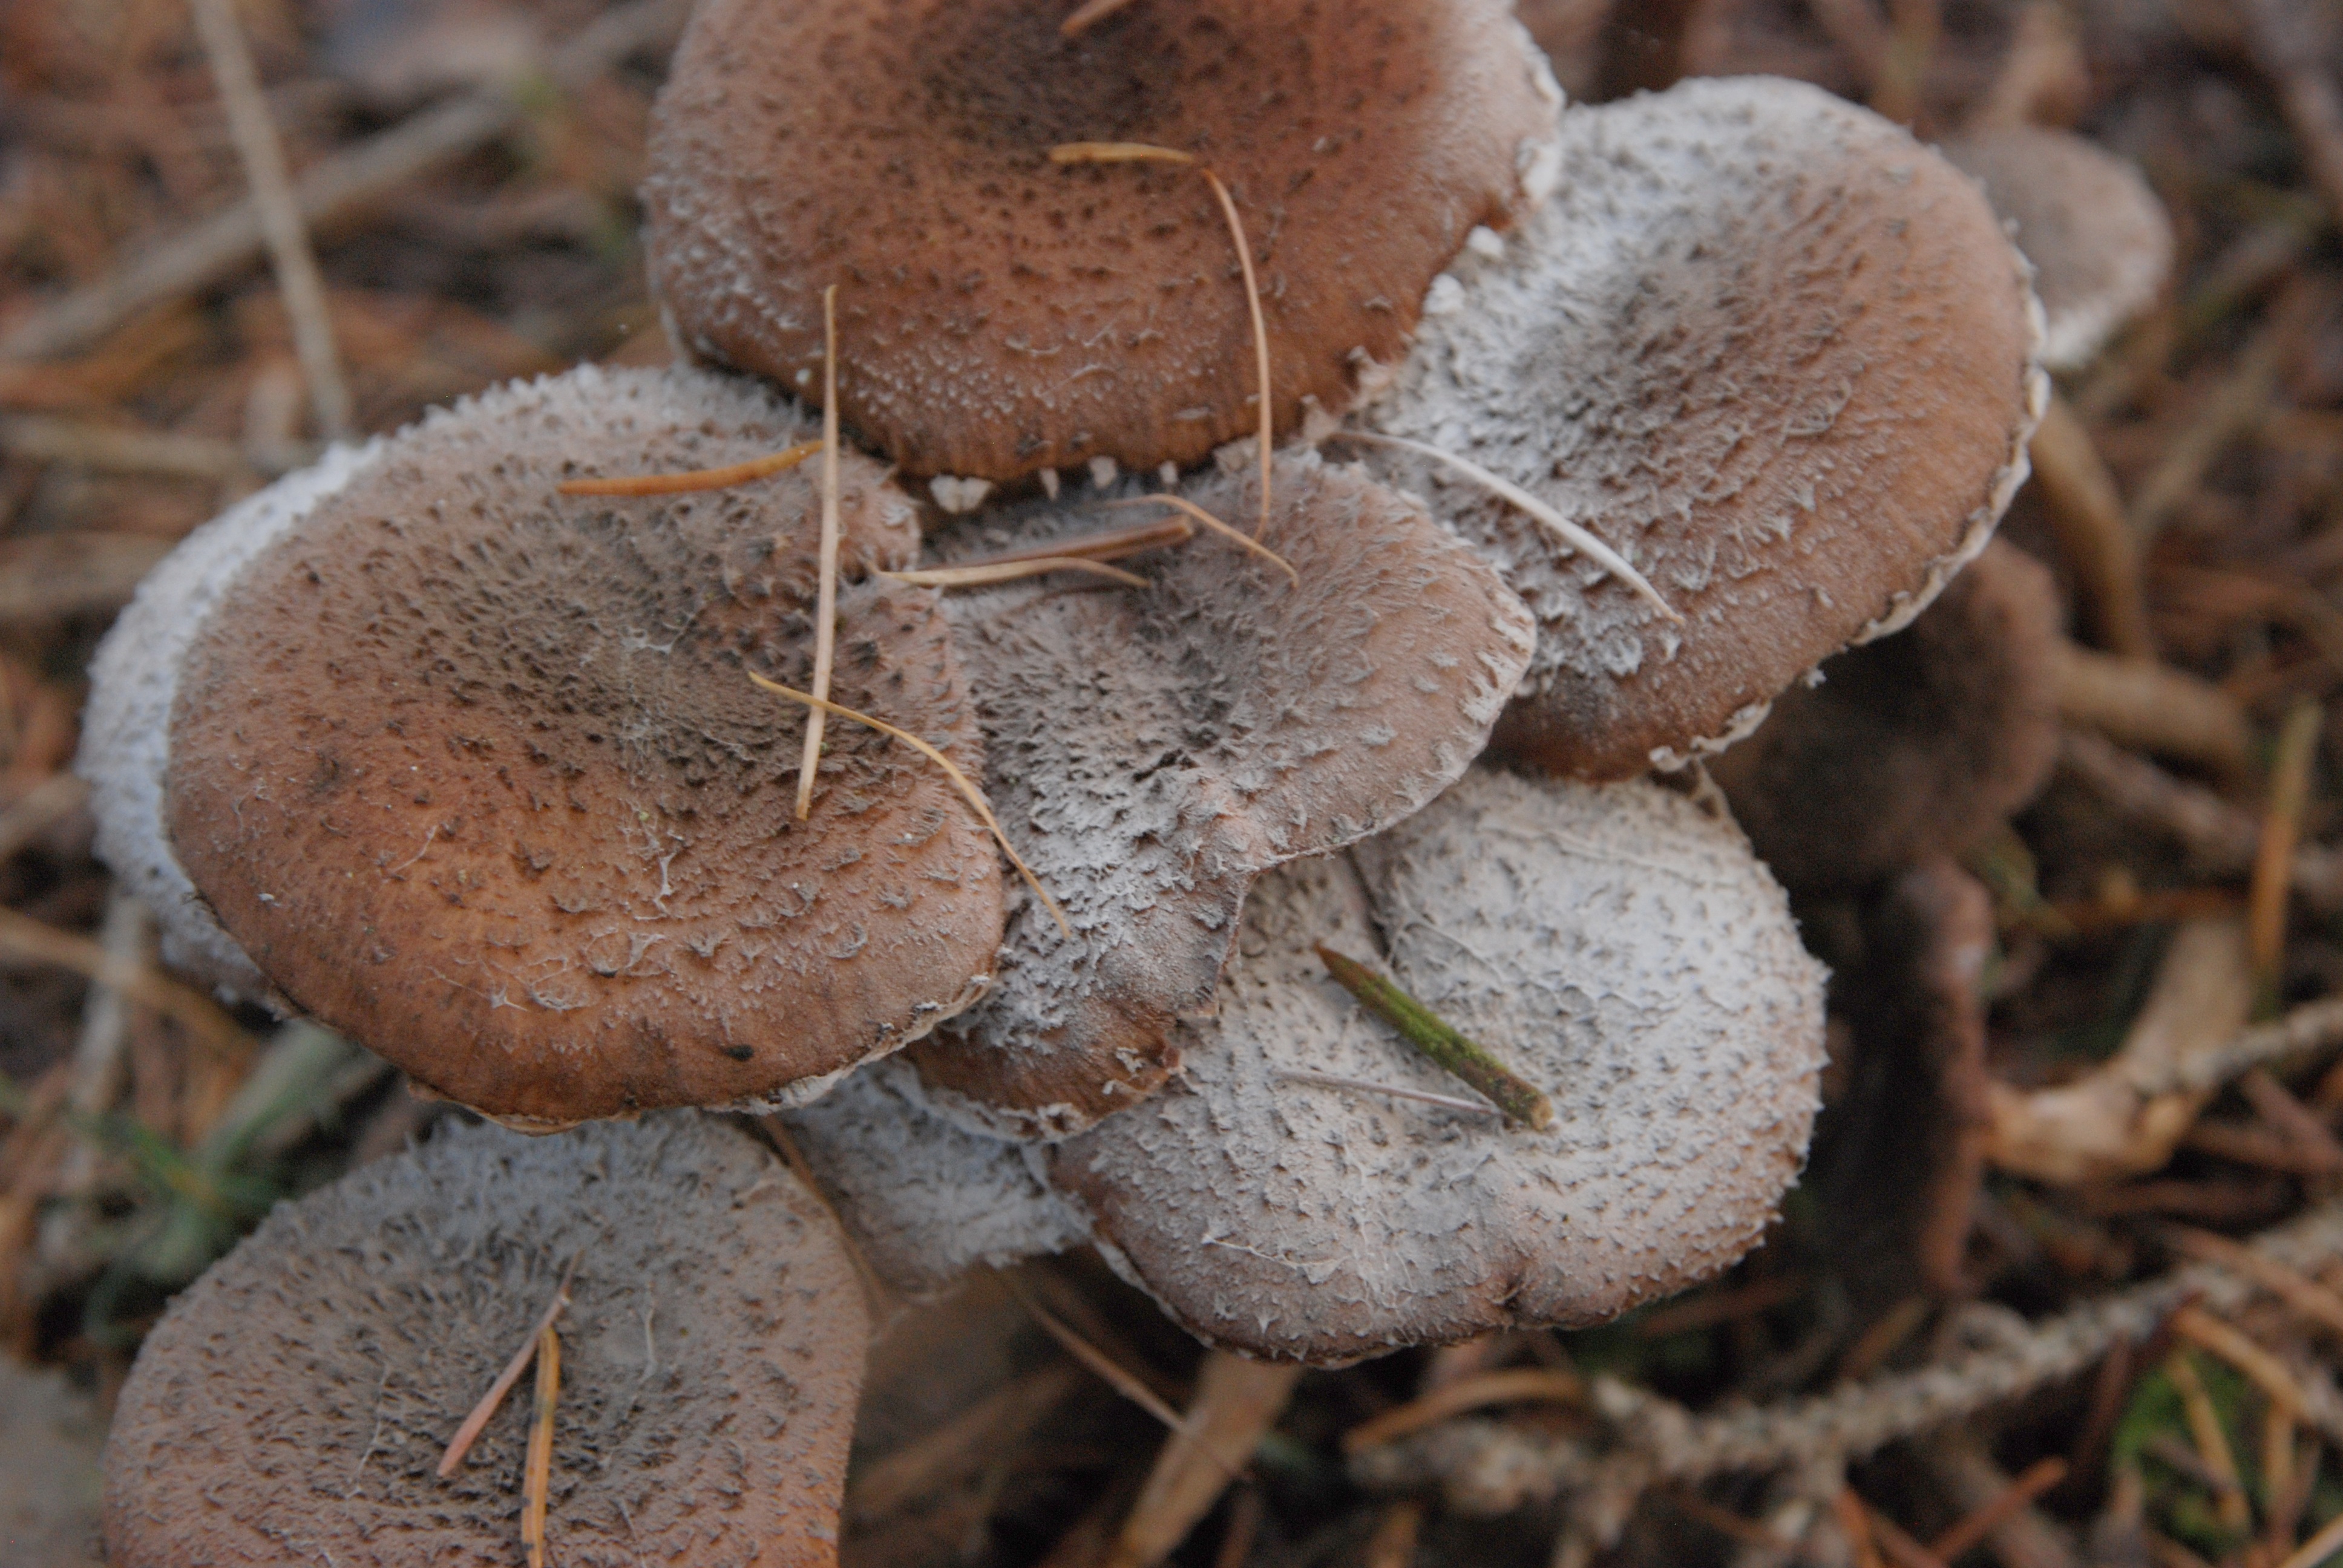
nature, flower, frost, autumn, brown, soil, botany, mushroom, flora, close up, fungus, agaric, bolete, agaricus, macro photography, edible mushroom, shiitake, medicinal mushroom, agaricomycetes, agaricaceae, champignon mushroom, penny bun